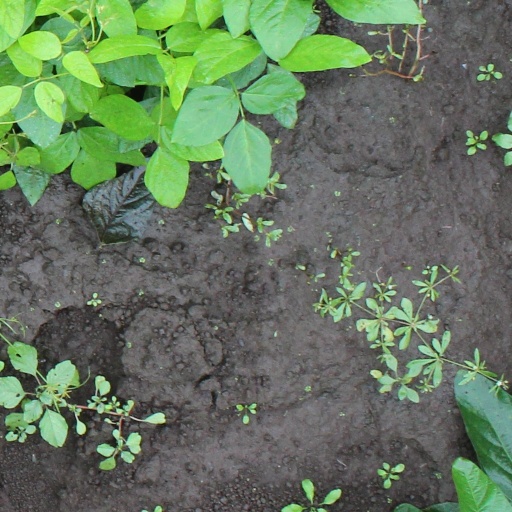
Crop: soybean